Rif Dimashq offensive (February–April 2018)

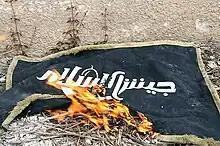
Government forces burn a flag of Jaysh al-Islam in Douma following the evacuation.

Following the rebel retreat from the Eastern Ghouta towns, the military discovered a complex network of secret tunnels, including well-stocked underground hospitals and corridors used by the rebels to move weaponry and ammunition between all of the towns. One entry point to the tunnel network, located among shops and buildings on a war-ravaged street, was able allow vehicles to drive underground. Many government troops were shocked at how many tunnels there were, as well as how long they were and how safe they were for those inside. The Syrian Army reportedly discovered documents confirming a secret cooperation between a United States-based company and the rebels, with the company funding and regularly paying the rebels.